Exedra

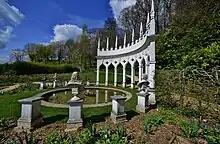
Exedra in Painswick Rococo Garden, dating from the 1740s

During the 18th century, an exedra became a popular garden feature or folly, often used as an ornamental curved screening wall to hide another part of the garden. Examples can be found at Belton House and West Wycombe Park.